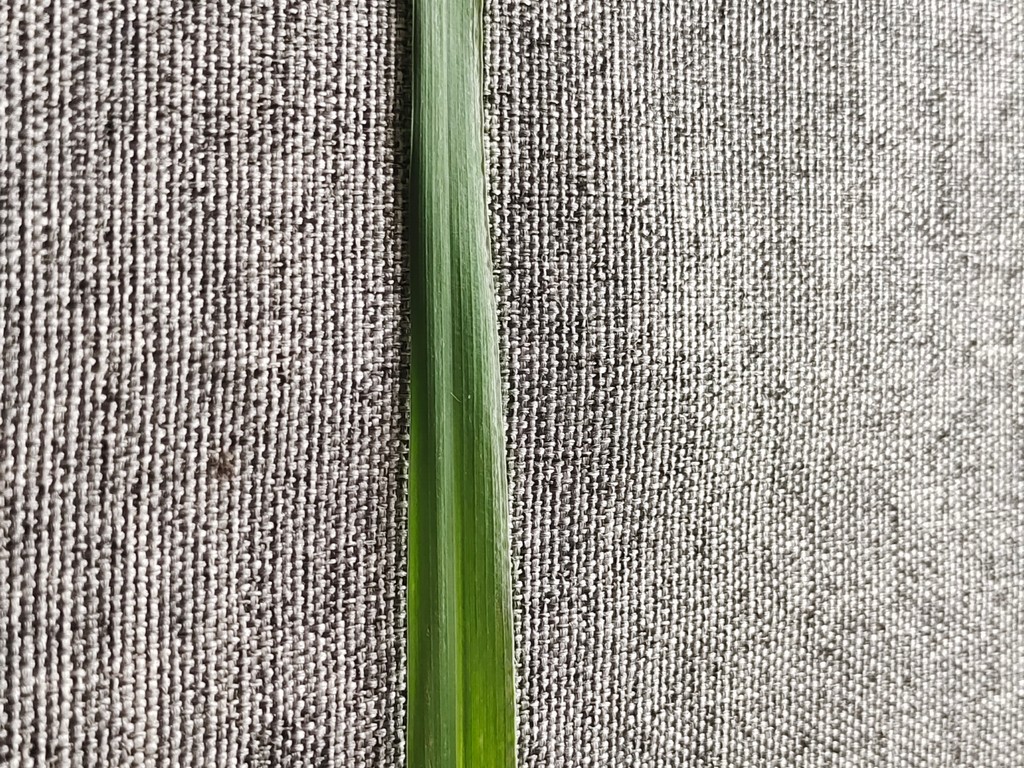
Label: Healthy